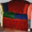
Label: couch